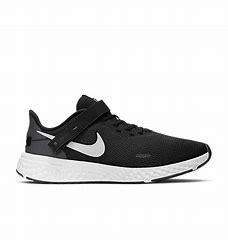
Brand: Nike
Model: Revolution 5 Flyease